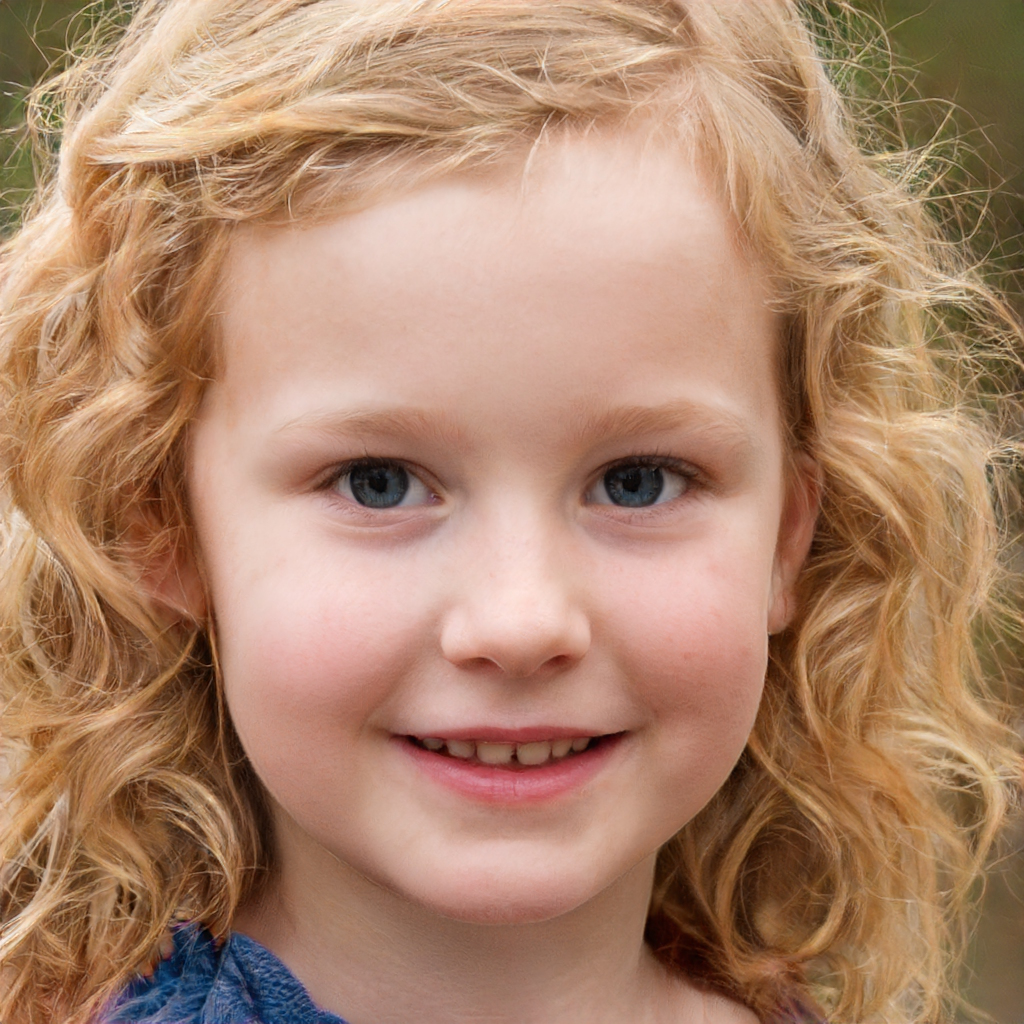
Gender: Female